PortAventura Park

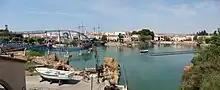
Mediterrània lake with Furius Baco

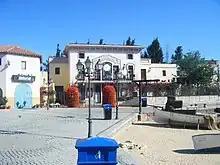
The entrance zone of the Mediterrània section of PortAventura.

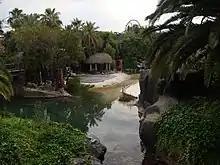
Polynesia area

The Polynesian area is different from the other rides in the park as it is a more laid back area with less thrilling rides. Polynesia is home to two shows and a few attractions. Polynesia is one of the smallest themed areas.